Uragami Gyokudō

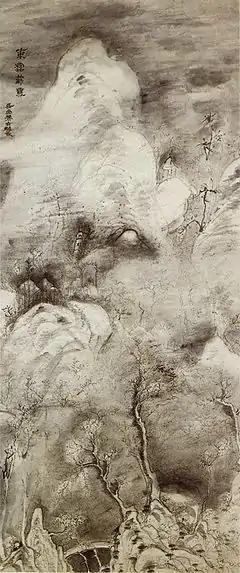
"Snow Sifted Through Frozen Clouds" Hanging scroll, ink on paper, (52.5 in × 22.3 in) Kawabata Memorial Hall, Kamakura, Kanagawa

Uragami Gyokudō or Urakami Gyokudō (浦上玉堂 1745, Kamogata, Okayama - October 10, 1820) was a Japanese musician, painter, poet and calligrapher. In his lifetime, he was best known as a player of the Chinese seven-string zither, the guqin, but people came to appreciate his paintings after his death. His art features strong brushwork, often in patterns of strokes that build up a strong rhythm, and they reflect his musical compositions in relying on a limited number of possibilities that build up to powerful compositions. His "Snow Sifted Through Frozen Clouds" (紙本墨画凍雪篩雲図 shihon bokuga tōunshisetsuzu) is recognized as a National Treasure.